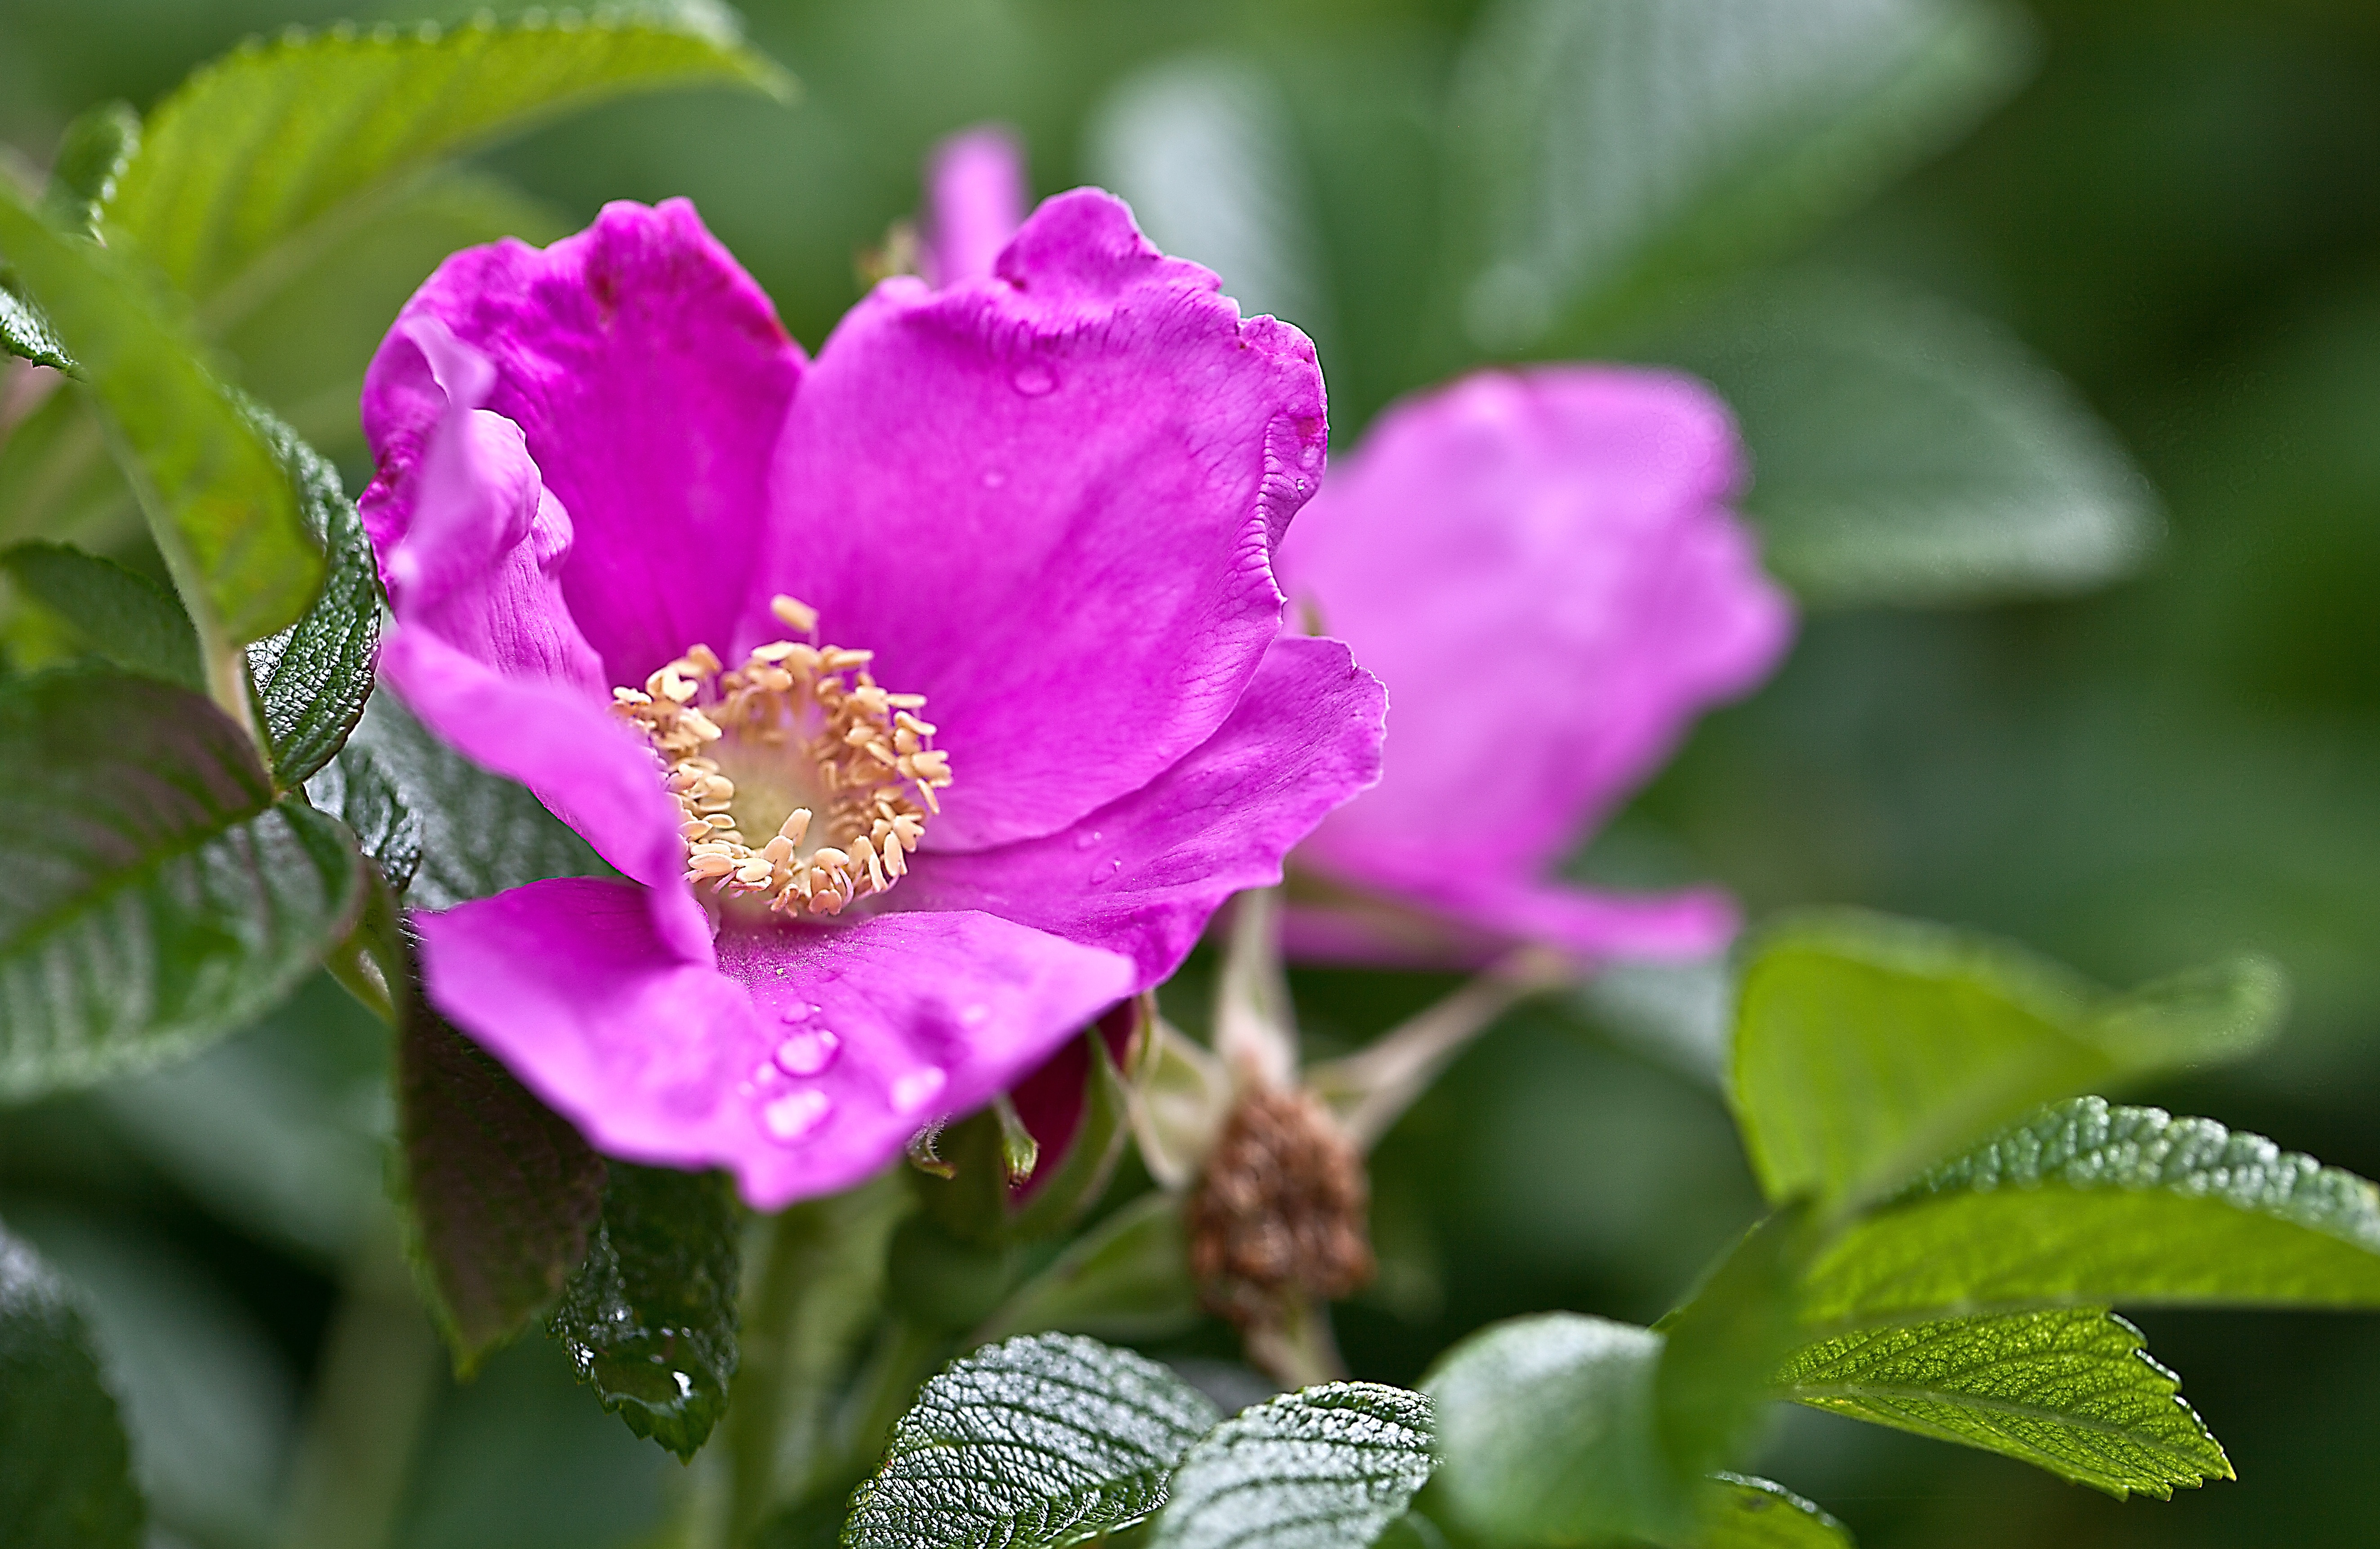
nature, blossom, plant, meadow, flower, petal, summer, bush, rose, pollen, macro, botany, pink, flora, rose bush, wildflower, flowers, close up, shrub, rose petals, flowering, stamens, wild rose, macro photography, flowering plant, rain drops, garden roses, after the rain, menopause, rose list, land plant